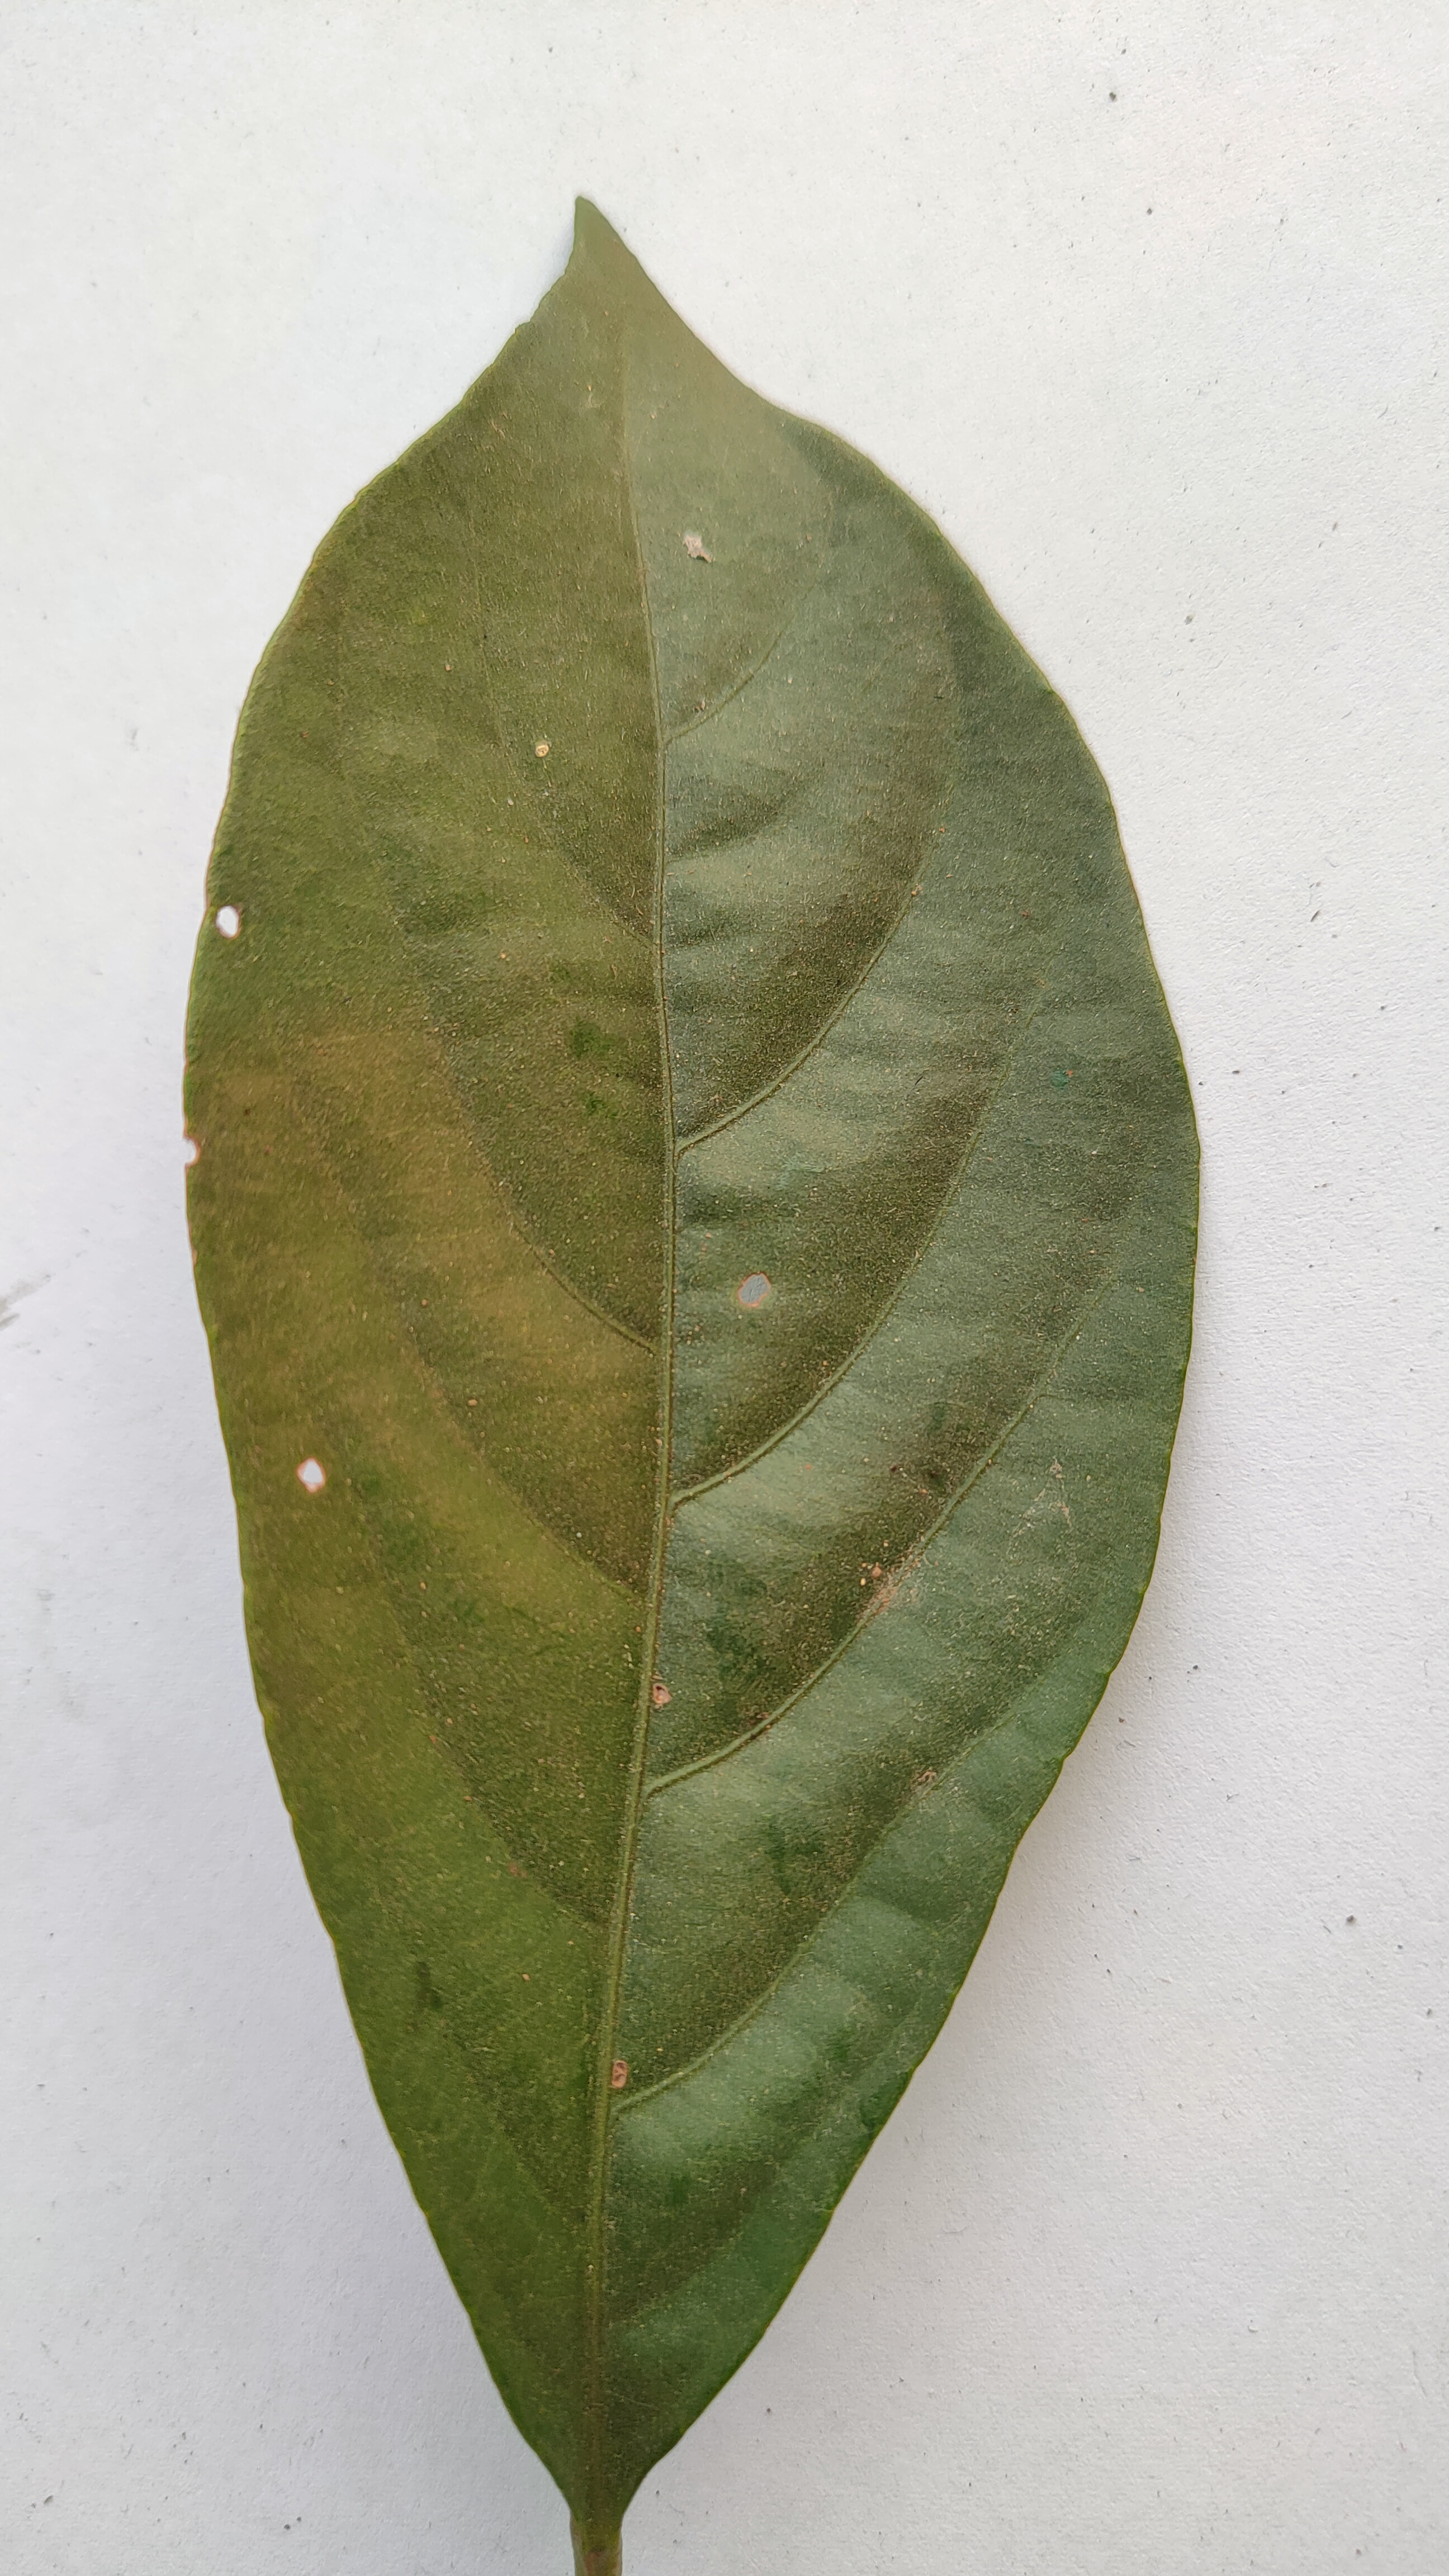
Leaf variety: Lotkon